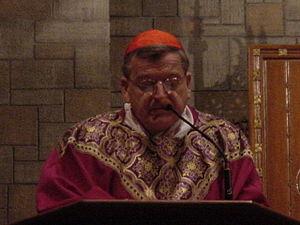
Image de Raymond carte. Burke lors d'une messe au Sanctuaire Eucharistique Saint-Clément à Boston, MA, Etats-Unis